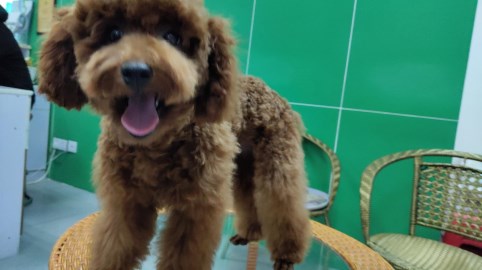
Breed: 2925-n000114-toy_poodle